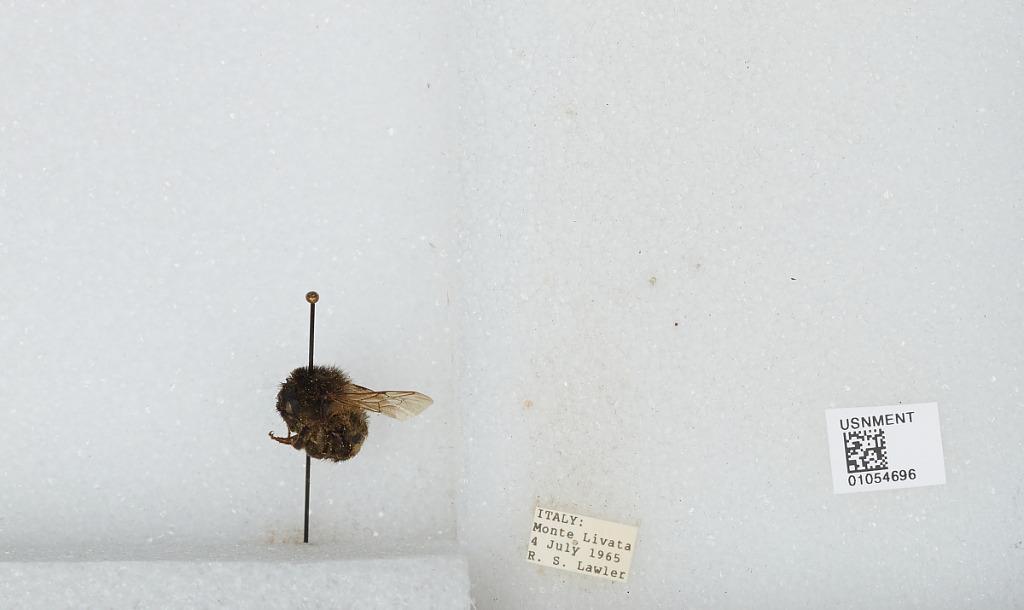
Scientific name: Bombus sp.
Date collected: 1965-7-4
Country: Italy
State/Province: Latium
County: Rome
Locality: Monte Livata